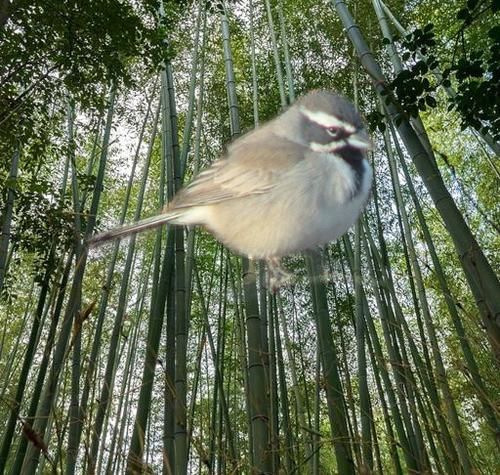
Bird species: Black_throated_Sparrow
Bird type: landbird
Background: land